William of Ockham

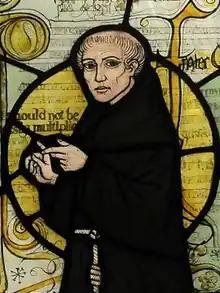
William of Ockham depicted on a stained glass window by Lawrence Lee at All Saints' Church, Ockham

William of Ockham or simply Occam (9/10 April 1347) was an English Franciscan friar, scholastic philosopher, apologist, and theologian, who was born in Ockham, a small village in Surrey. He is considered to be one of the major figures of medieval thought and was at the centre of the major intellectual and political controversies of the 14th century. He is commonly known for Occam's razor, the methodological principle that bears his name, and also produced significant works on logic, physics and theology. William is remembered in the Church of England with a commemoration corresponding to the commonly ascribed date of his death on 10 April.